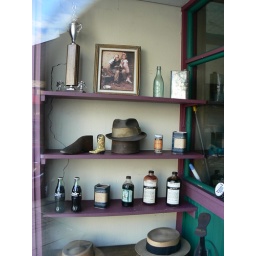
The front window of a shoe shop in downtown Elyria.